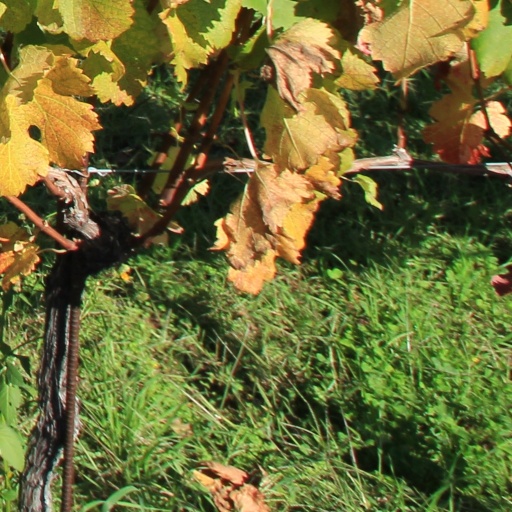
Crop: grape